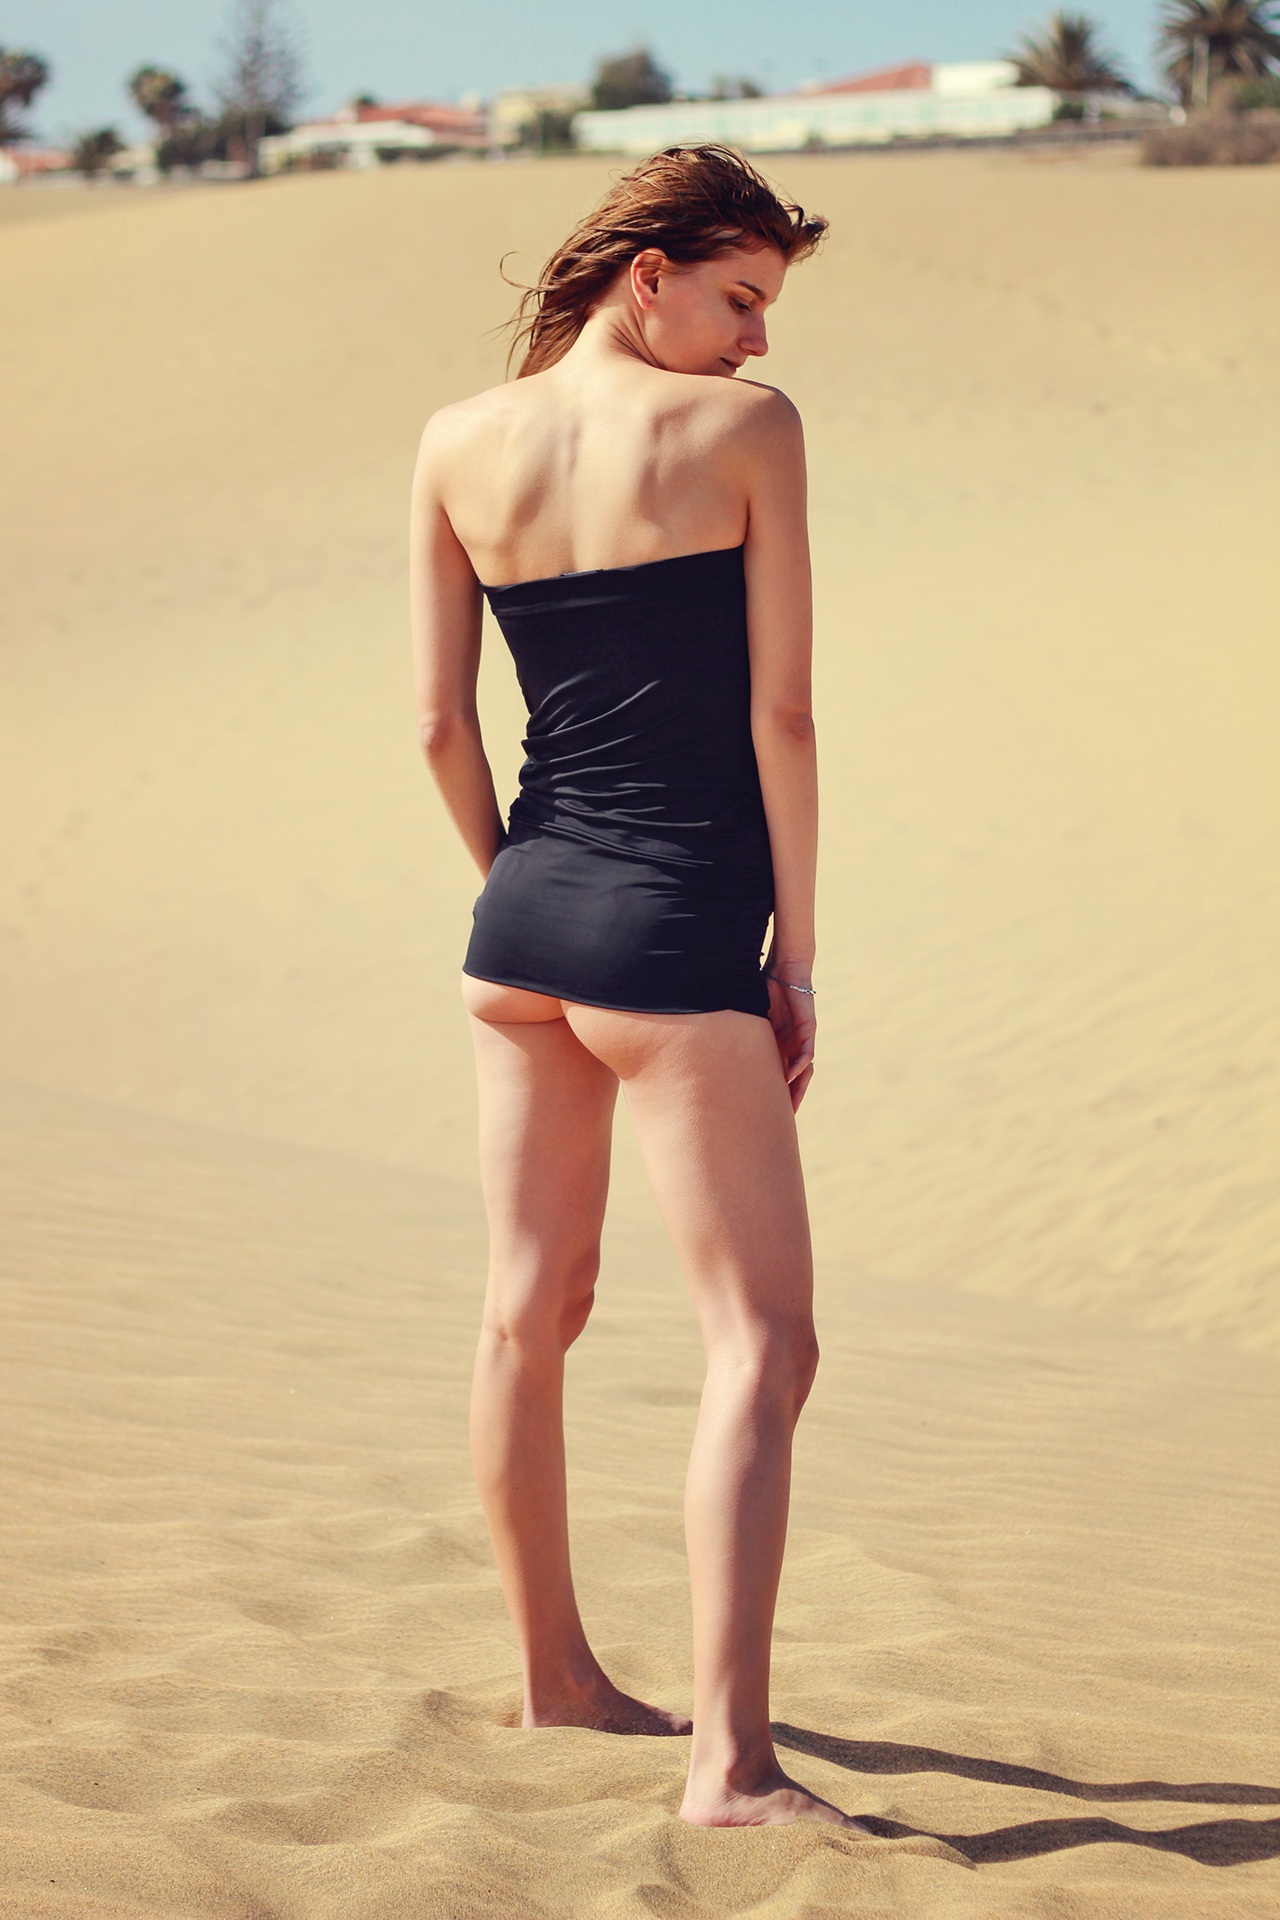
beach, sea, sand, girl, sunshine, woman, photography, summer, leg, model, spring, holiday, fashion, clothing, swimwear, human body, dress, thigh, beauty, gran canaria, young woman, canary islands, exposure to the sun, abdomen, photo shoot, human positions, sun tanning, supermodel